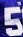
Number: 5